Frans Kaisiepo

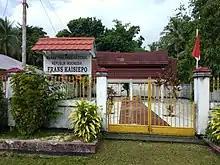
Tomb of National Hero Frans Kaisiepo at Kampung Mokmer, Biak Island, Papua, Indonesia

Kaisiepo died on 10 April 1979. He was interred in a plot of land across the street from Cendrawasih Heroes' Cemetery in Biak, which is now designated as the Tomb of National Hero Frans Kaisiepo ("Makam Pahlawan Nasional Frans Kaisiepo"). The tomb and the cemetery are located several kilometers east of the Frans Kaisiepo International Airport, named after Kaisiepo himself.